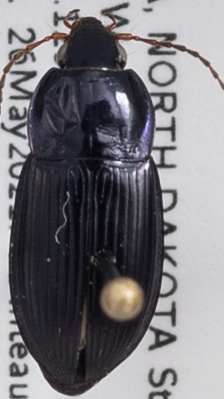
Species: Poecilus lucublandus
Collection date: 2021-05-26
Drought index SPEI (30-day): -0.828
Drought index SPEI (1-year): -2.09
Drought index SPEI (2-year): -0.1